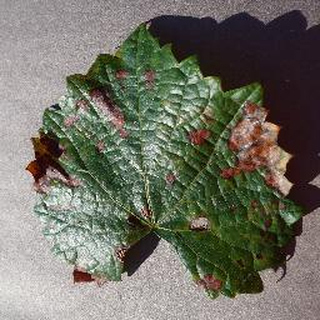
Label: grape_esca_black_measles